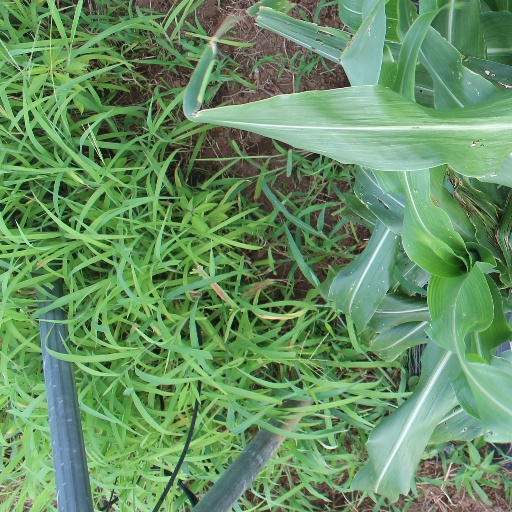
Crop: sorghum